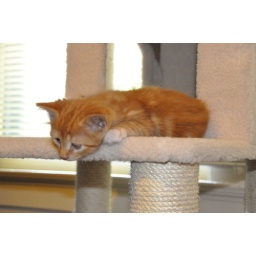
Molokai hanging out on our cat house around 8 weeks old